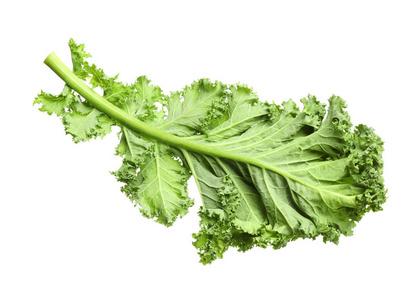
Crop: unknown
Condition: cabbage